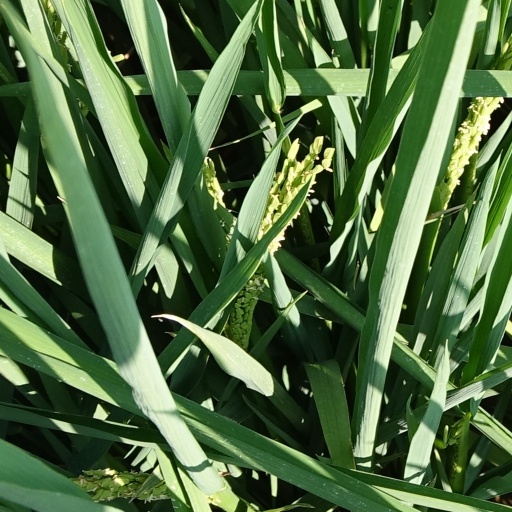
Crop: rice